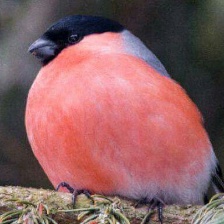
Species: EURASIAN BULLFINCH
Scientific name: PYRRHULA PYRRHULA